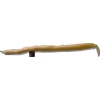
Label: bean_pod